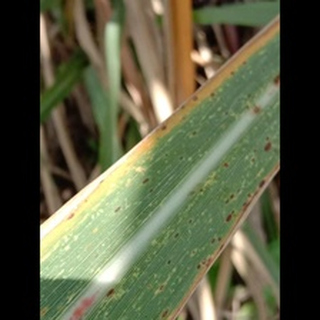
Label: sugarcane_rust